Limerick

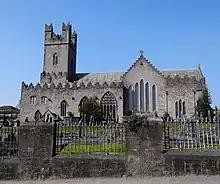
St Mary's Cathedral

Limerick city is approximately 25 km from Shannon Airport. Tourist attractions in the city centre include Limerick City Museum, King John's Castle (1210), St Mary's Cathedral (1168), the Hunt Museum, The People's Museum of Limerick, the University of Limerick, Georgian houses and gardens and the Treaty Stone. There are several seasonal tours, including Angela's Ashes walking tour of Limerick City, a historical walking tour, and kayaking tours along the River Shannon.